Port Bonython

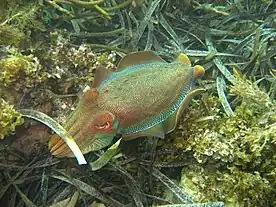

Waters adjacent to Port Bonython fall within the Upper Spencer Gulf Marine Park's outer boundary. A sanctuary zone has been created for the protection of the Australian giant cuttlefish. It covers a section of inshore breeding habitat immediately to the west of the proposed Port Bonython Bulk Commodities Export Facility. This location is renown as one of South Australia's best scuba diving sites.